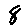
Label: 8